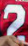
Number: 2